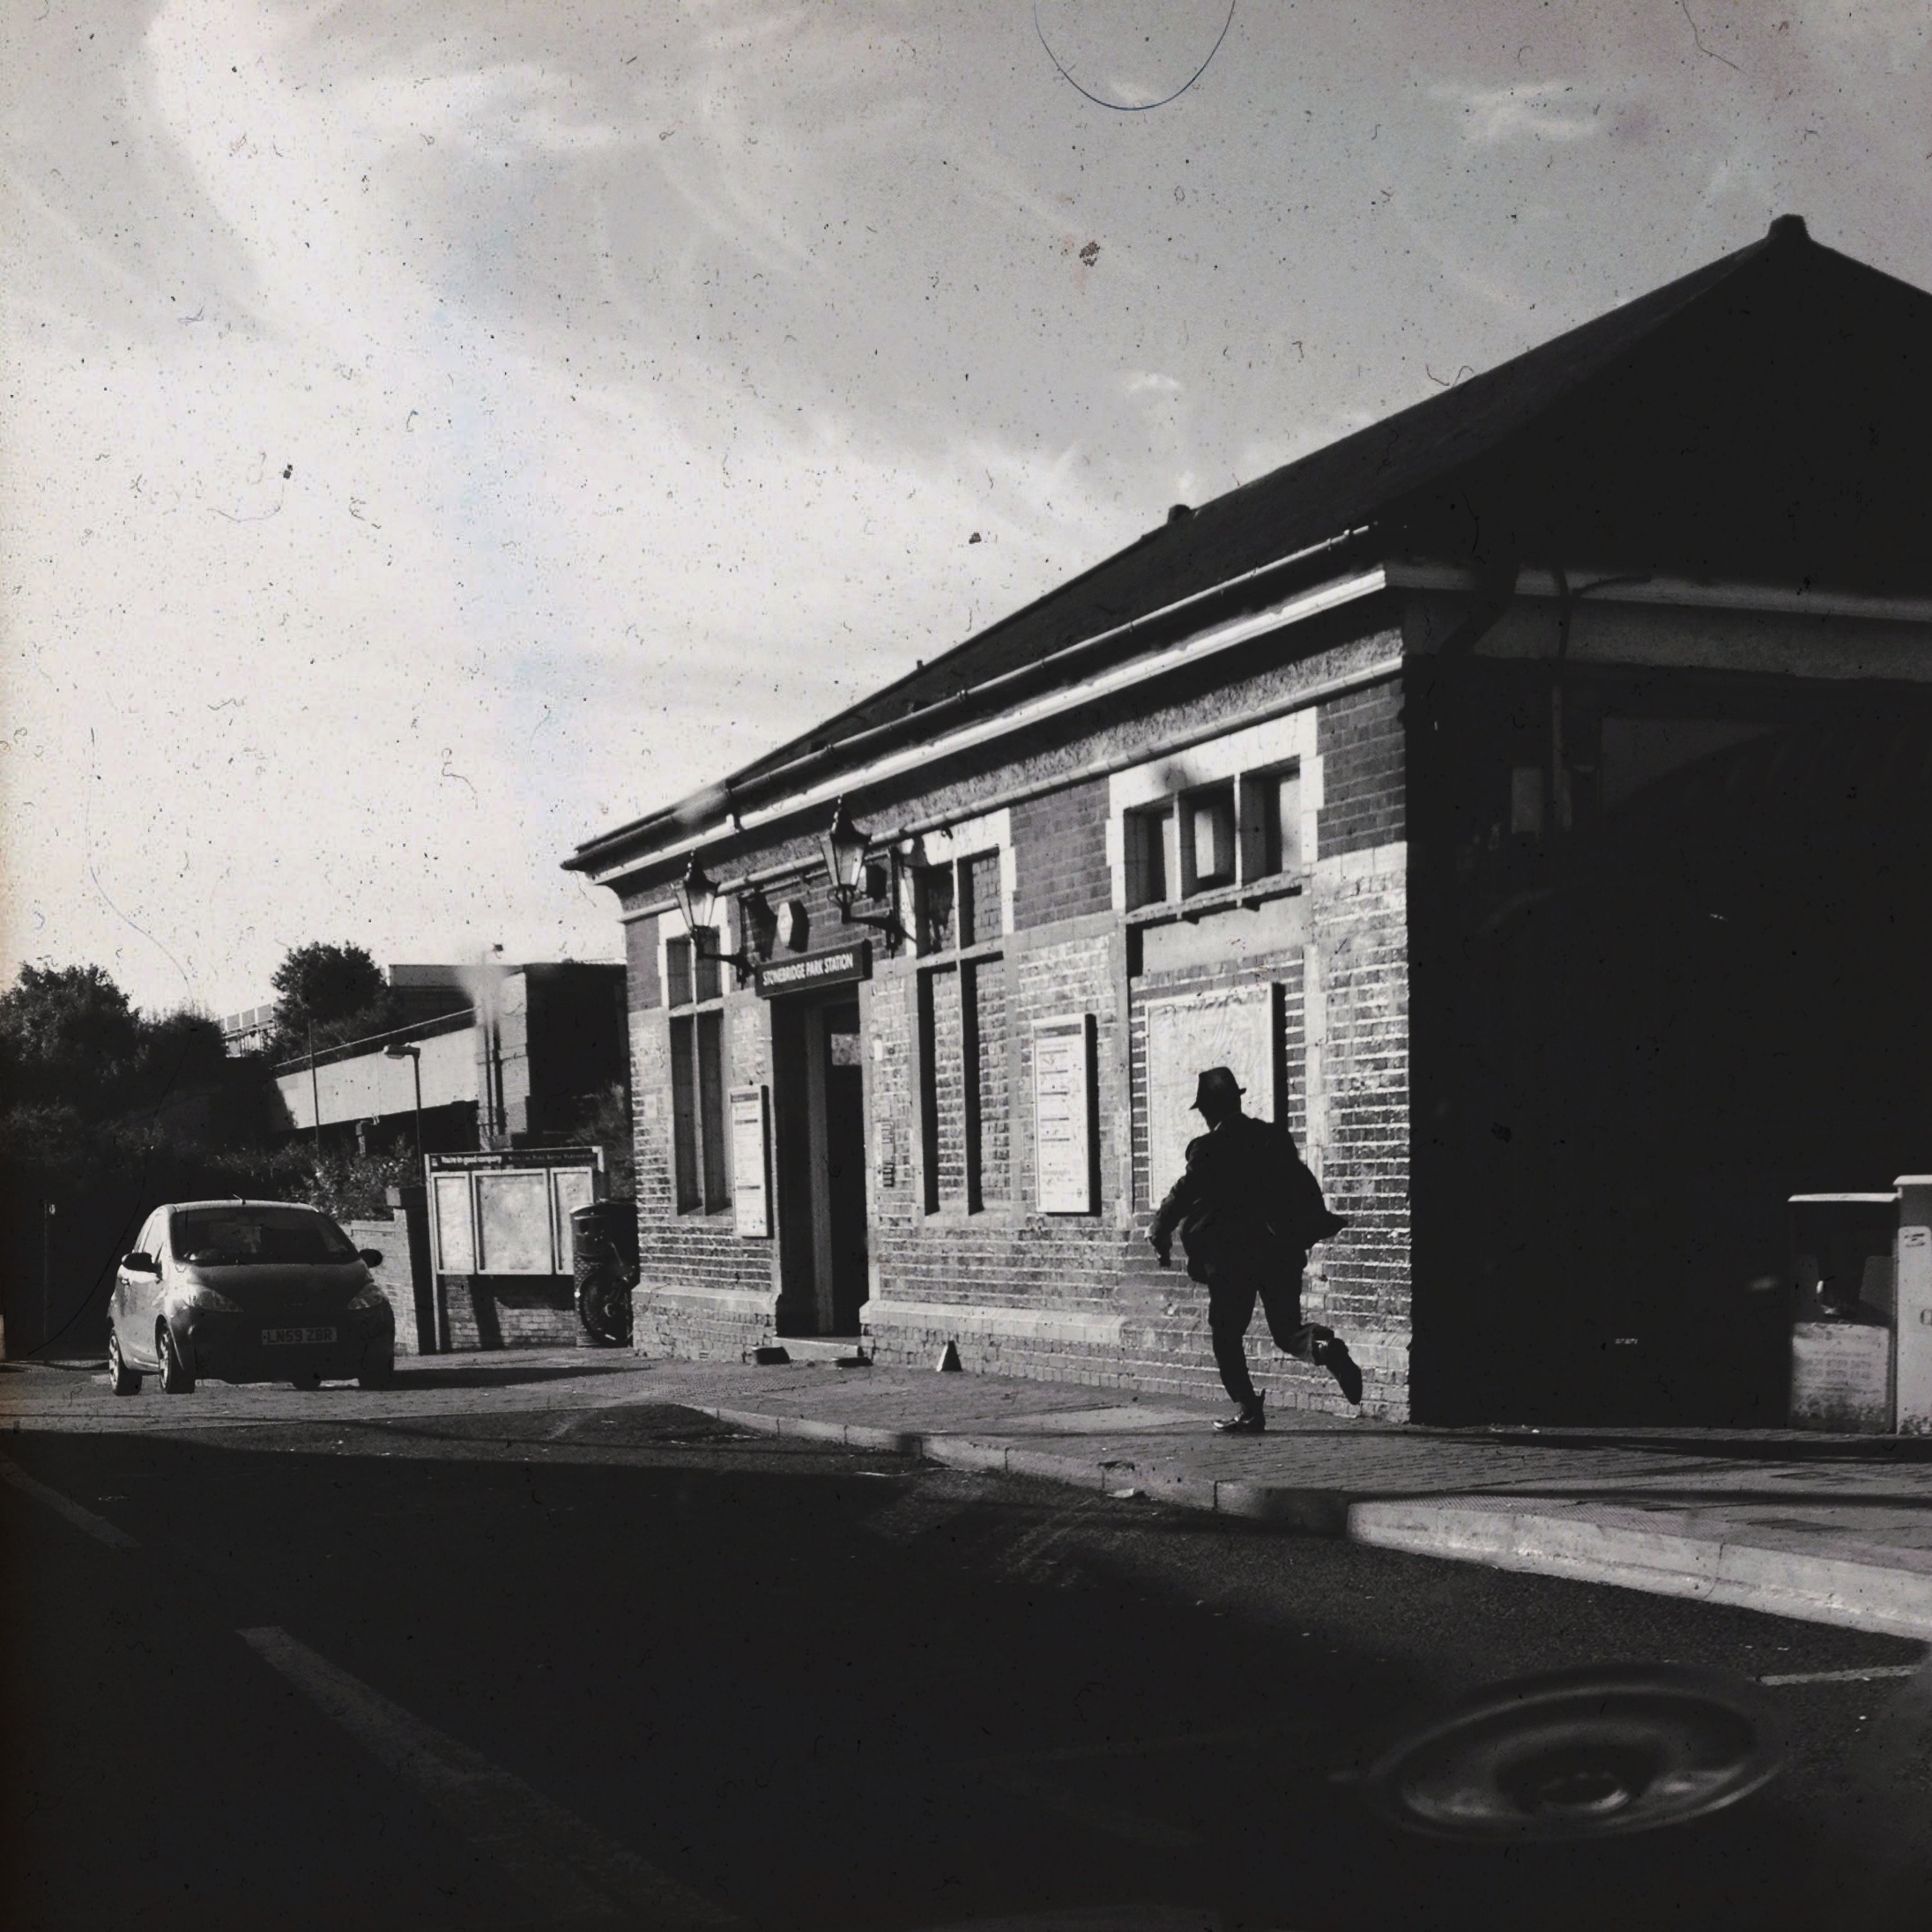
work, man, nature, person, black and white, road, white, street, retro, house, running, run, train, film, transport, stranger, mystery, action, station, hat, fashion, black, monochrome, outdoors, infrastructure, photograph, history, scene, image, shape, late, detective, monochrome photography